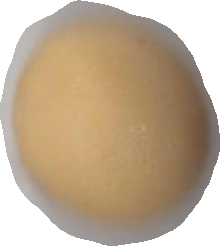
Variety: Grobogan